Nang Nak

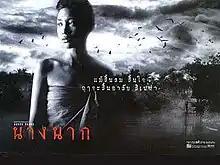
Theatrical release poster

Nang Nak is a 1999 Thai supernatural horror film based on the Thai legend of Mae Nak Phra Khanong. It was directed by Nonzee Nimibutr and released in 1999 by Buddy Film and Video Production Co. in Thailand. It depicts the life of a devoted ghost wife and her unsuspecting husband.